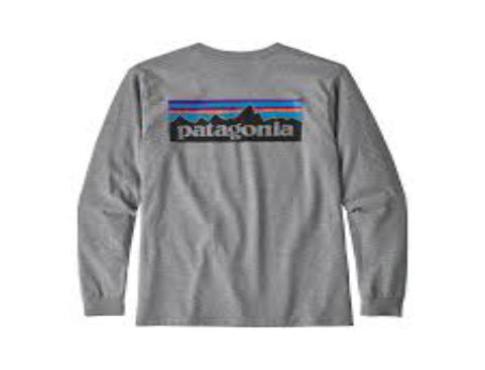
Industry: Clothes